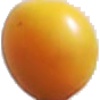
Label: Cherry Wax Yellow 1